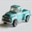
Label: pickup_truck